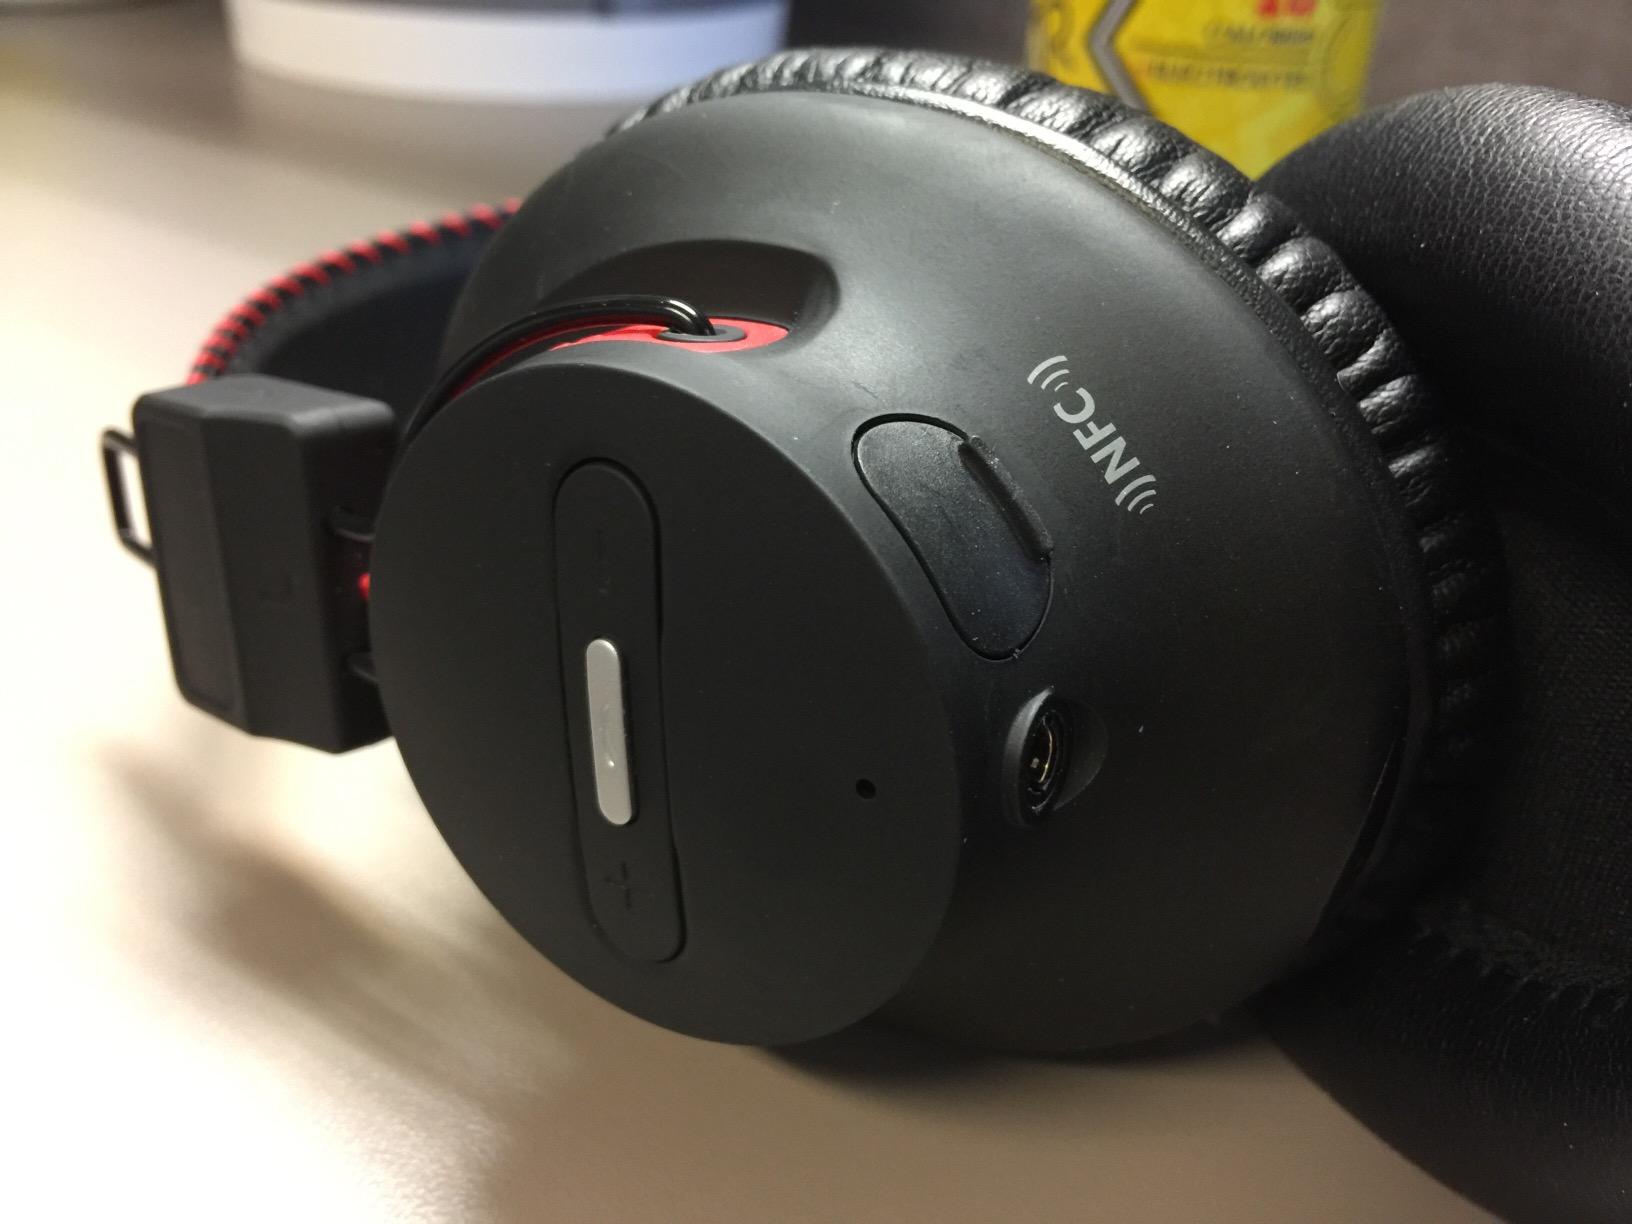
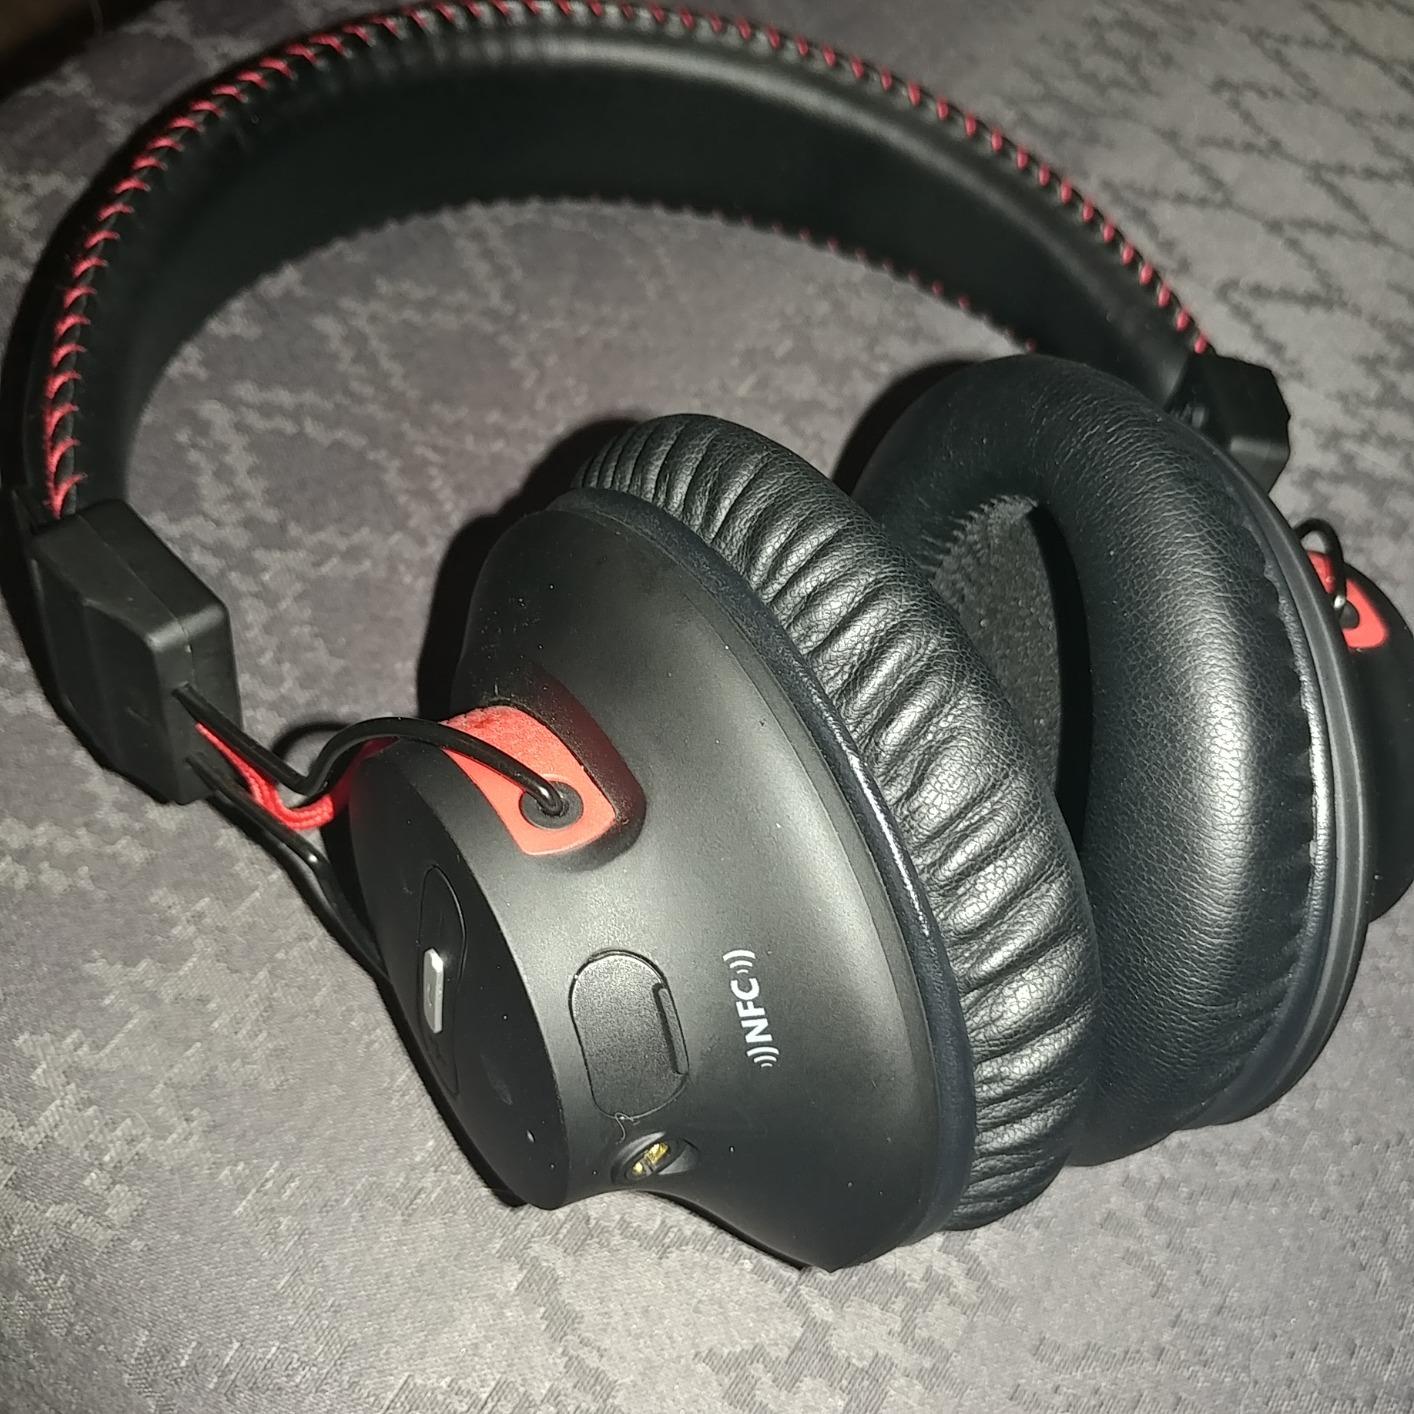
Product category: headphones
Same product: yes